Celebrimbor

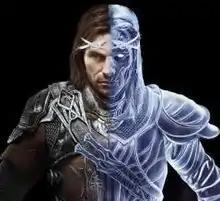
Celebrimbor reappears in the video game "" and its sequel as a wraith who gives superhuman powers to the non-canonical ranger Talion when the two of them combine, as shown in the half-Man, half-wraith illustration.

Celebrimbor appears in the 2014 video game "" where he is voiced by Alastair Duncan. In order not simply to copy Peter Jackson's films, the game's makers Monolith Productions decided to combine a minor but significant Middle-earth character from "The Silmarillion", Celebrimbor, with an original character of their own invention, Talion. The game takes place sometime between the action of "The Hobbit" and "The Lord of the Rings" at which time Celebrimbor survives as an amnesiac wraith. After being bonded with Talion (a ranger of Gondor) the two become an immortal fighting team unable to leave Mordor. Over the game, Celebrimbor lends his abilities as a wraith to Talion, and the two recover Celebrimbor's lost memories of Sauron and the forging of the Rings of Power: Sauron comes to Celebrimbor to give him a powerful hammer to forge the rings. Then Celebrimbor is betrayed by Sauron, forced to inscribe the incantation in the One Ring, and tortured and beaten to death by Sauron after an attempted coup. After the defeat of Sauron's captains, Celebrimbor describes defeating Sauron himself as futile and wishes to depart for Valinor, but is convinced to stay by Talion; he then mentions his desire to forge a new Ring of Power immune to Sauron's influence. This leads to the events of the 2017 sequel "", which reviewers described as "fun, inventive, exciting—and totally non-canonical". In "Shadow of War", Celebrimbor and Talion successfully forge a new Ring of Power that appears to be free of Sauron's influence and is stated to be equal in power to the nine Rings of the Nazgûl without their corrupting influence. They use their new Ring to take the fight to Sauron with an army of Uruks, with Talion noticing Celebrimbor becoming more aggressive and worn out. Eventually revealed to fully intend to overthrow Sauron rather than destroy him, Celebrimbor ends his bond with Talion and possesses Eltariel (an Elven assassin who is a major character in the game) to use her to defeat Sauron. Talion survives by becoming a Nazgûl, and Celebrimbor is defeated when forced out of Eltariel and is quickly absorbed by Sauron trapping both of them in the form of a large flaming eye on top of Barad-dûr. Celebrimbor remains trapped as part of the Dark Lord until the One Ring is destroyed, freeing the spirit as Sauron dies.